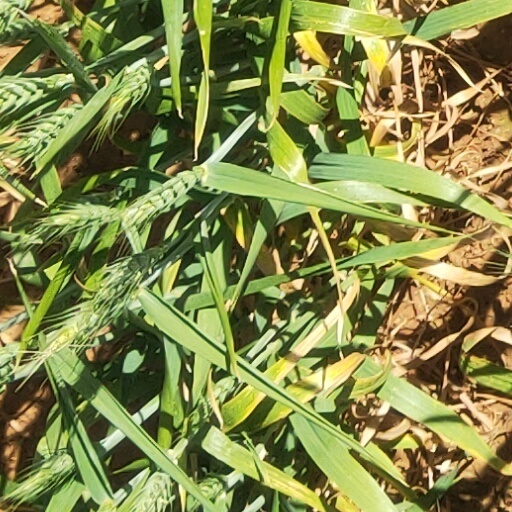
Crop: wheat